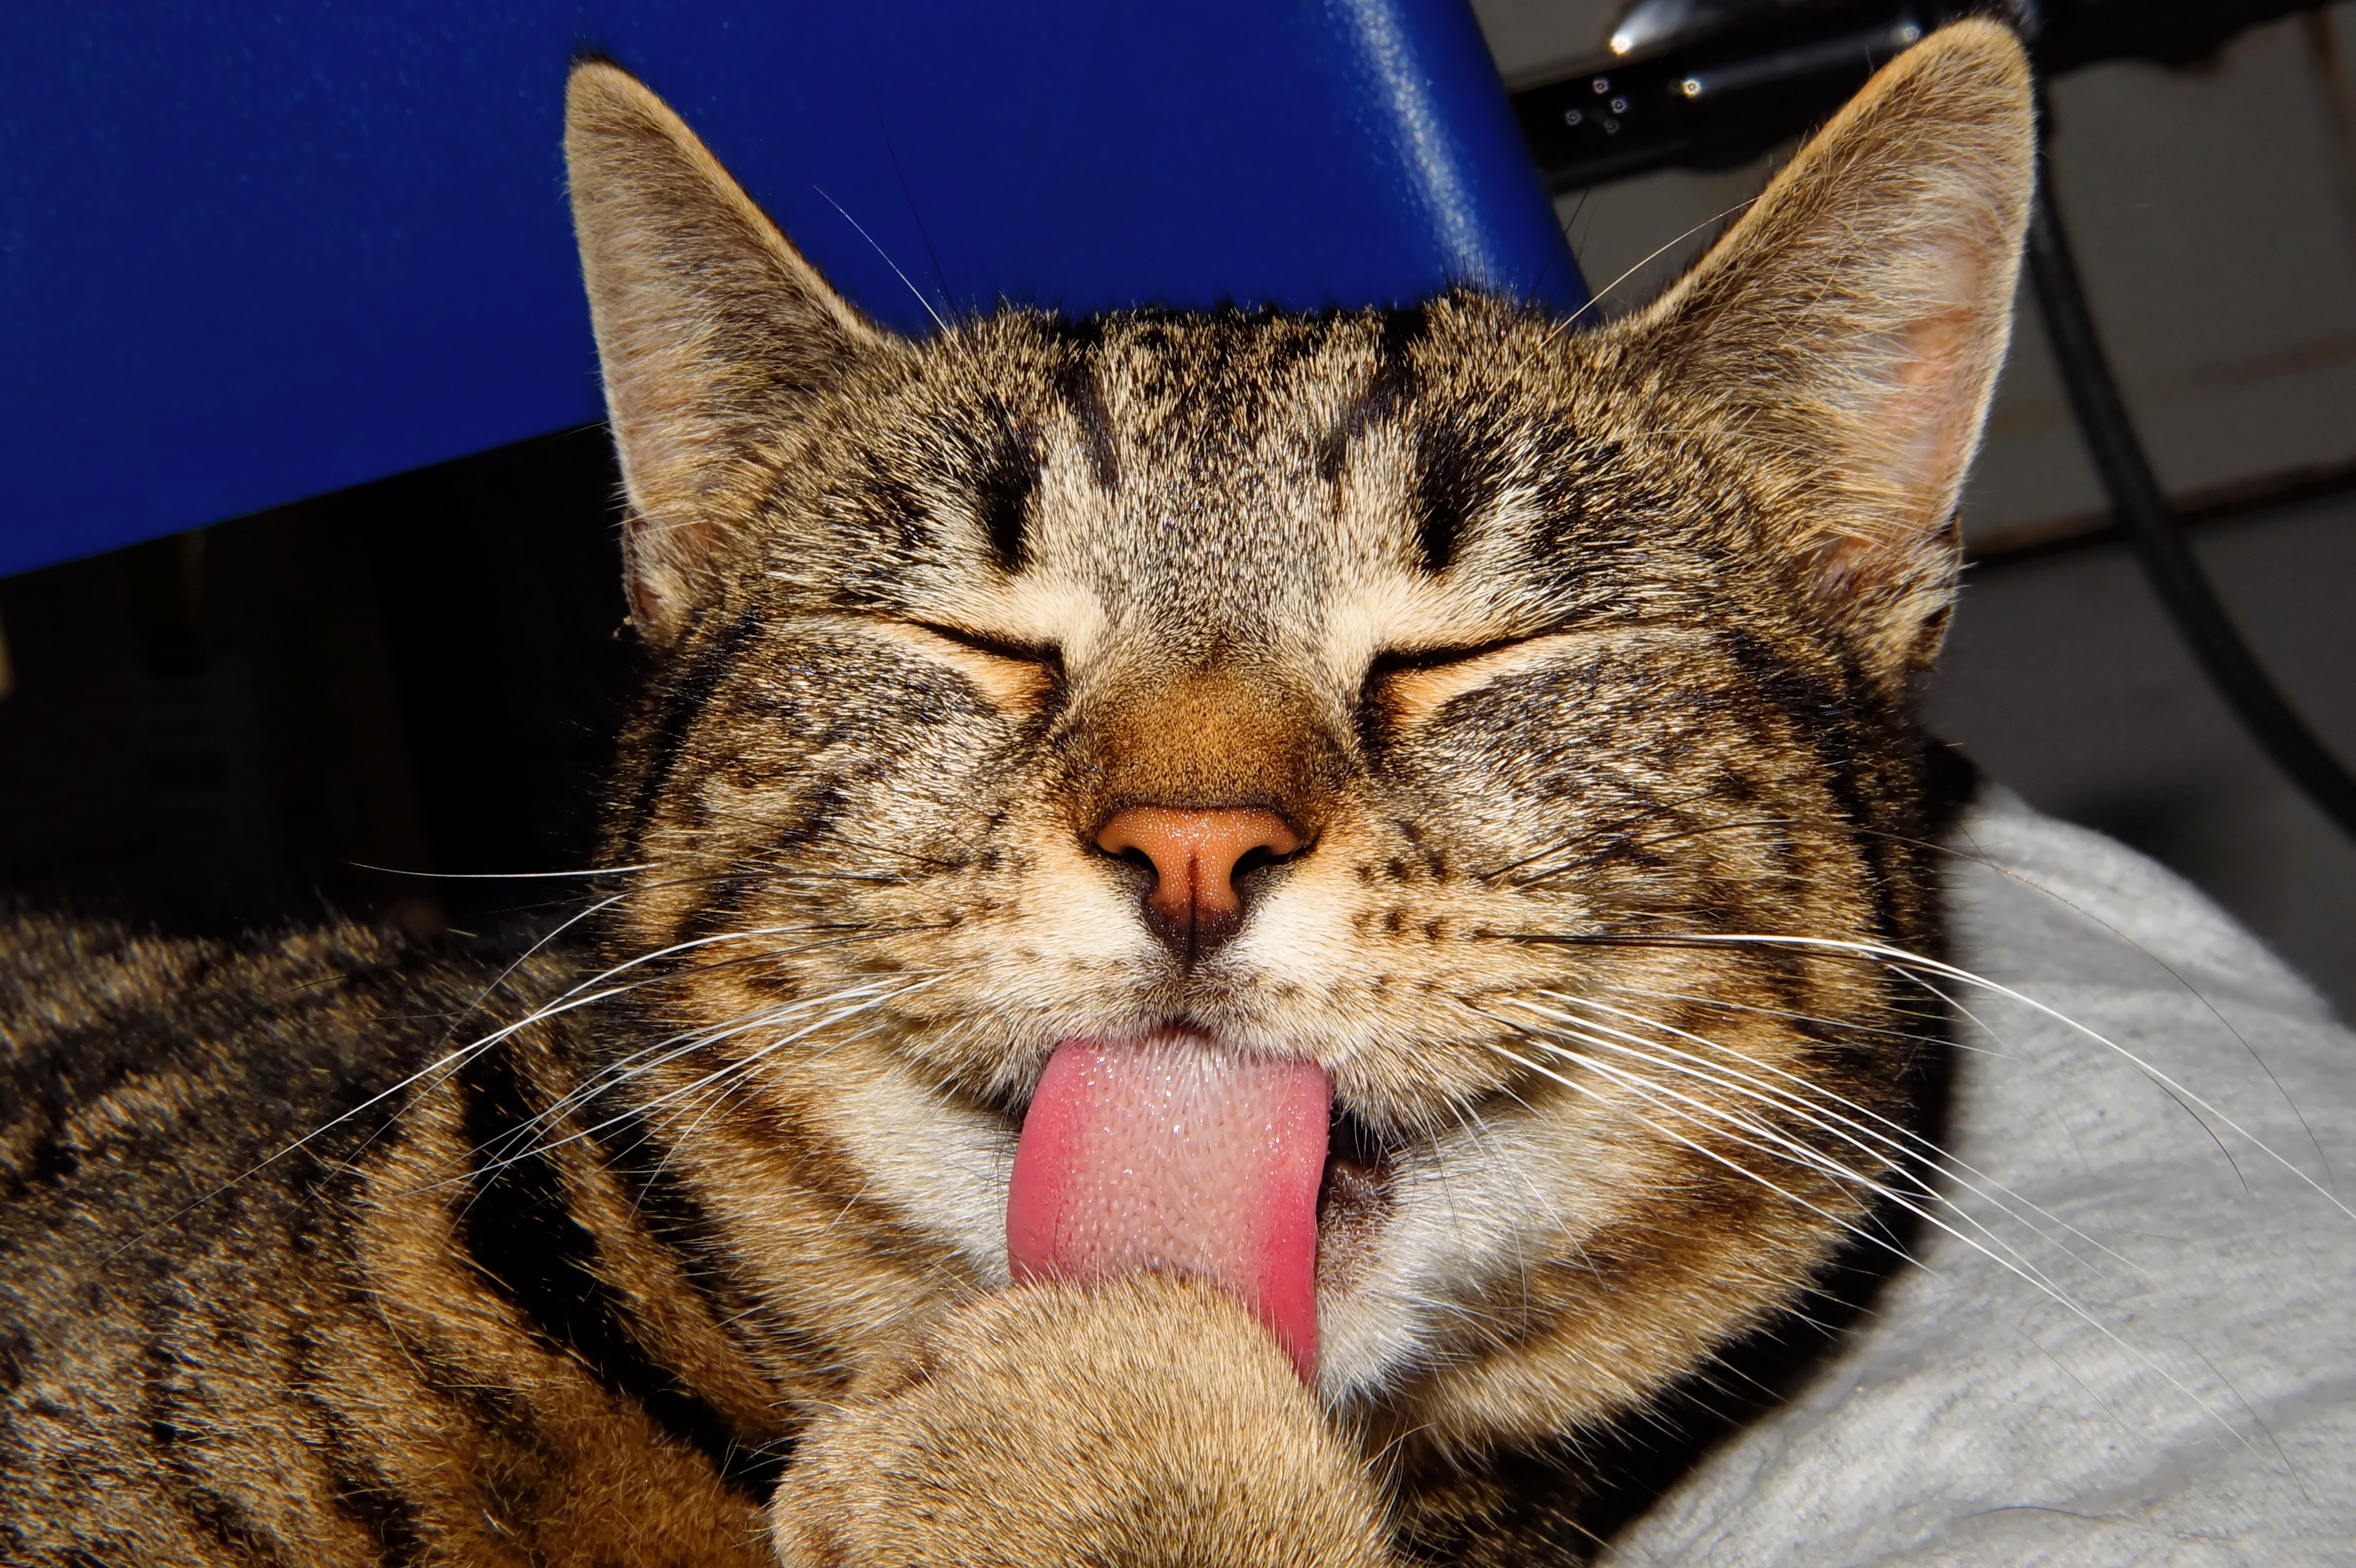
sweet, animal, female, pet, portrait, relax, cat, clean, mammal, rest, heat, fauna, yawn, close up, bathroom, nose, whiskers, lazy, savannah, adidas, vertebrate, tongue, mieze, mackerel, concerns, tabby cat, european shorthair, lazy cat, animal shelter, wild cat, small to medium sized cats, cat like mammal, domestic short haired cat, pixie bob, rusty spotted cat, toyger